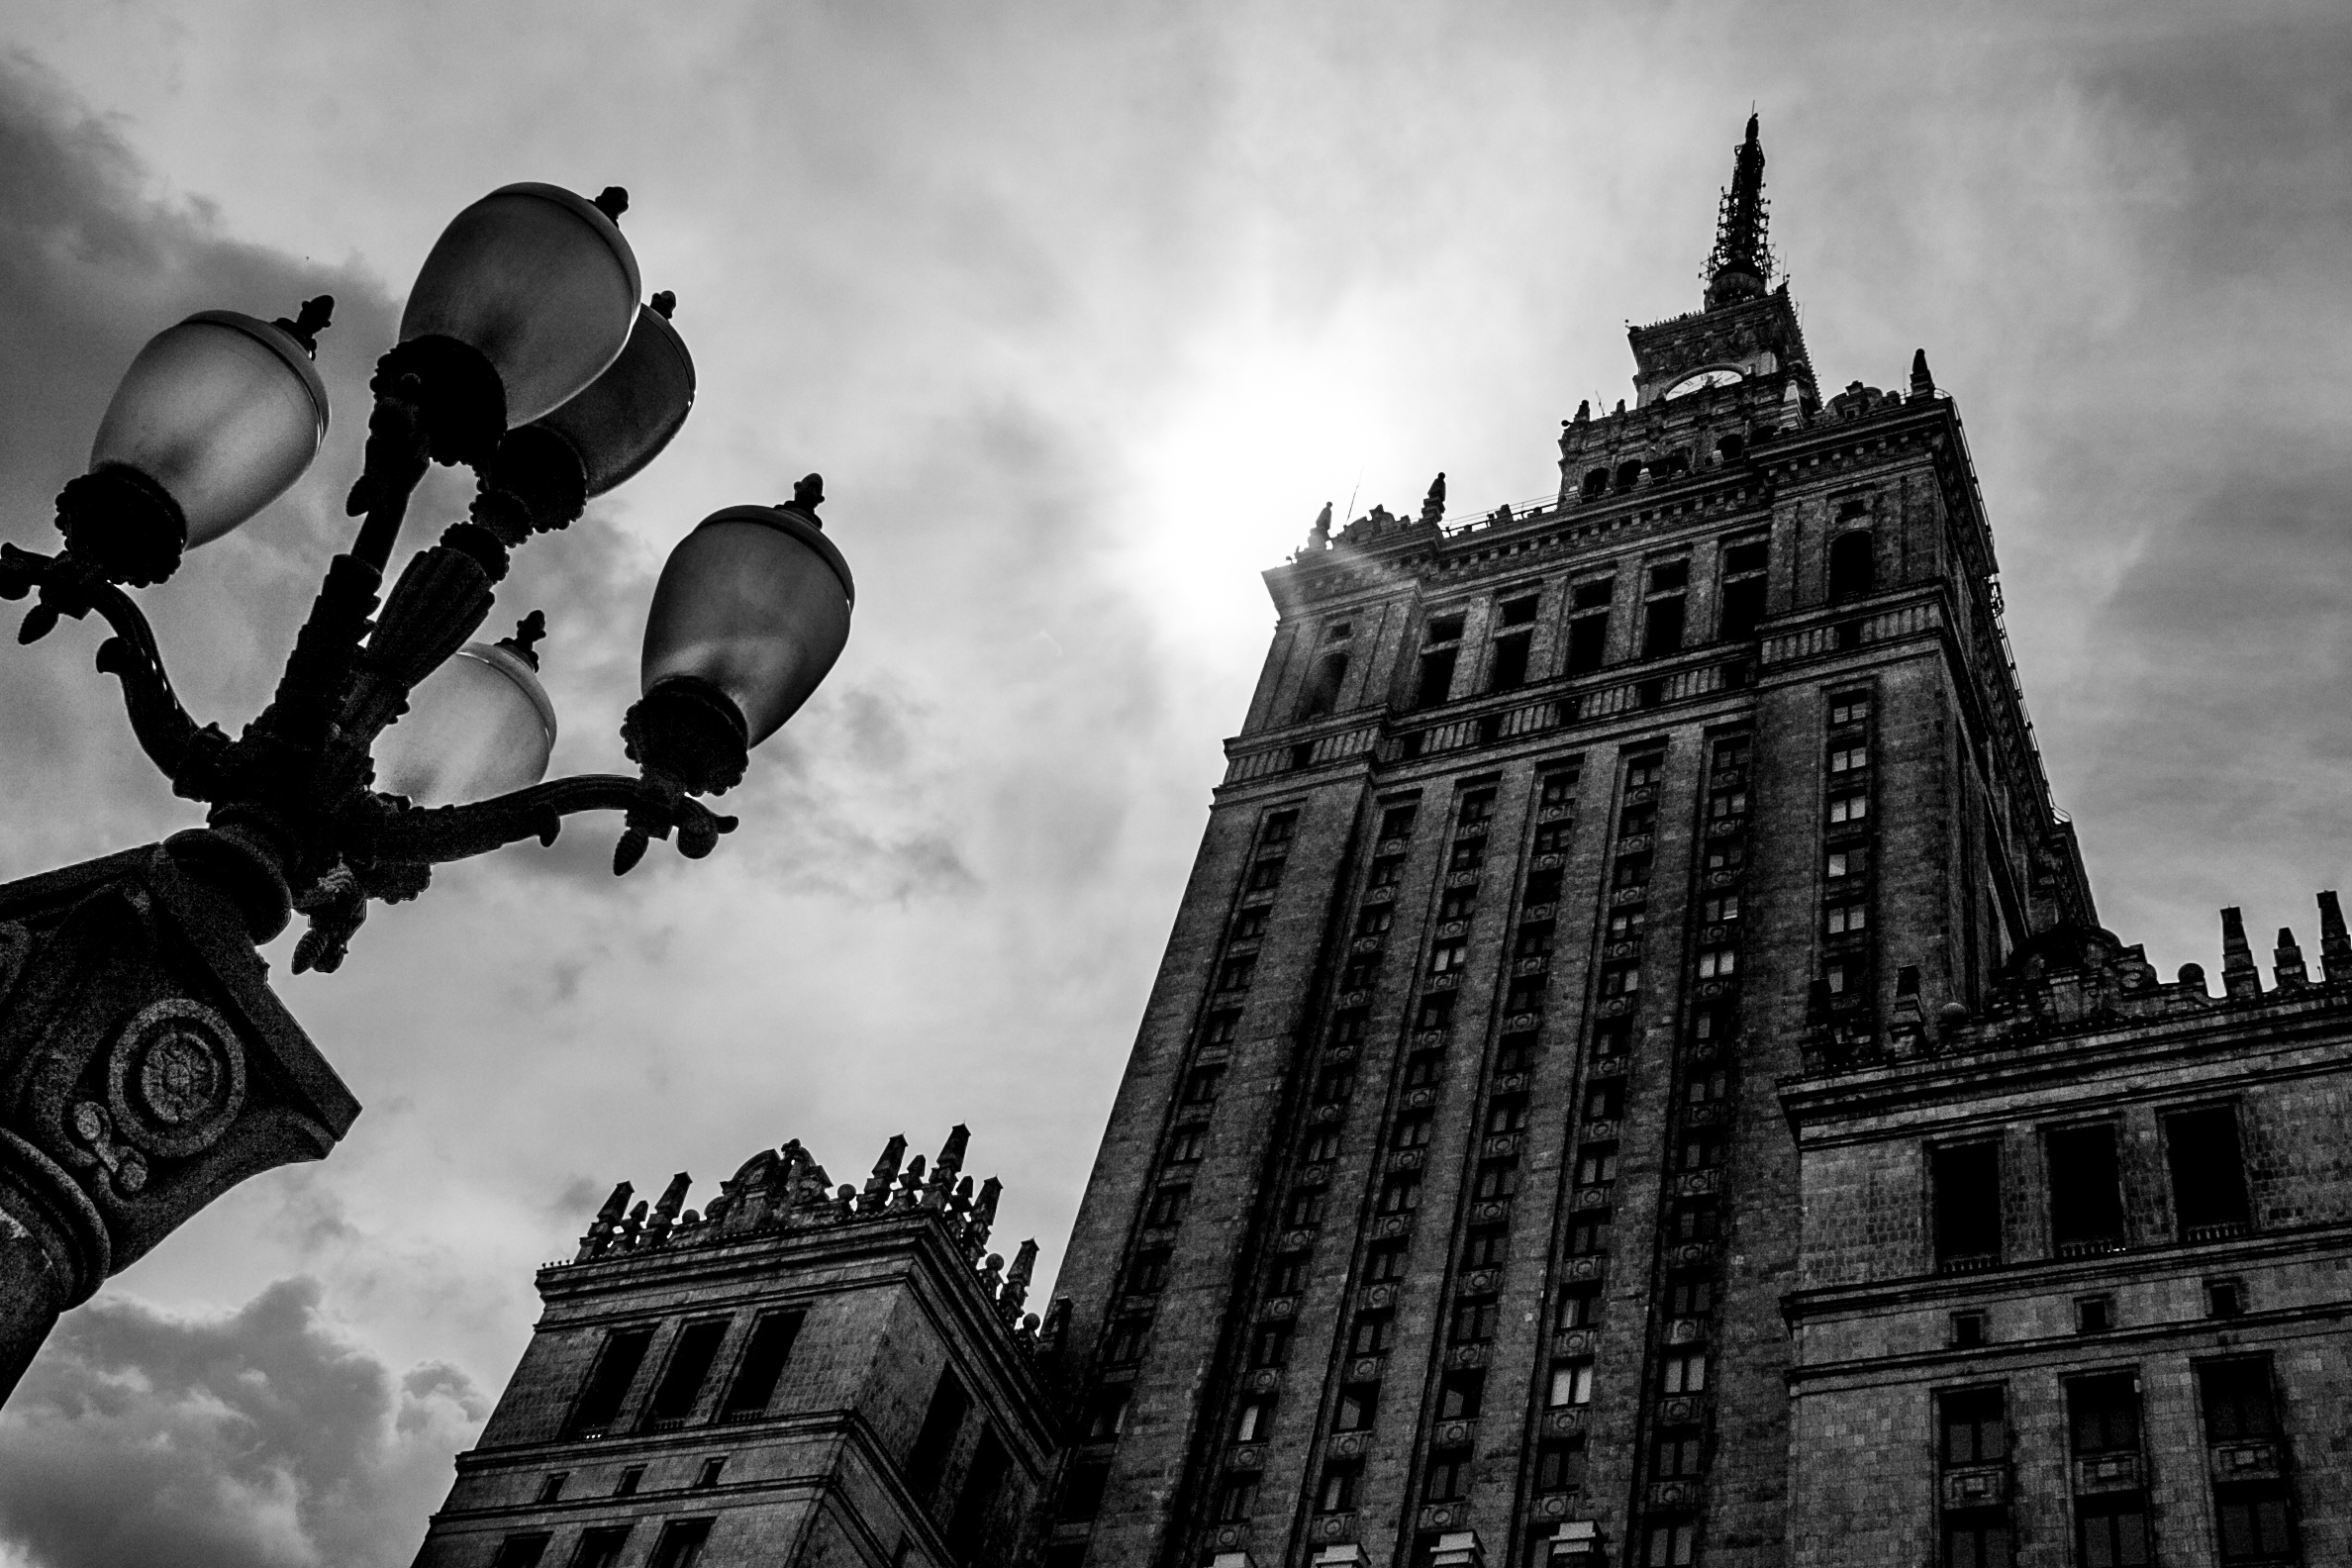
black and white, sky, building, city, monument, cityscape, statue, lantern, tower, landmark, black, monochrome, tourism, high rise, lights, buildings, poland, warsaw, monuments, metropolis, the design of the, the skyscraper, the centre of, the capital of the, steel construction, the palace, the city centre, replacement lamp, the people's republic of, urban area, monochrome photography, palace of culture